House of Wittelsbach

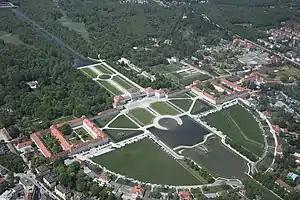
Nymphenburg Palace

The former Bavarian Royal Family receives around 14 million Euros in payments annually from the proceeds of the "Wittelsbach Compensation Fund" which also owns agricultural and forestry lands, while its main source of income is urban real estate in Munich. The respective head of the family decides on their distribution and use. He has the right to live in the castles mentioned. While Albrecht lived in Berg Palace from 1949 until the end of his life in 1996, his son and successor Franz primarily uses the side wing of the Nymphenburg Palace that is available to him. The administration of the House of Wittelsbach is also based there.